Panama Canal Zone

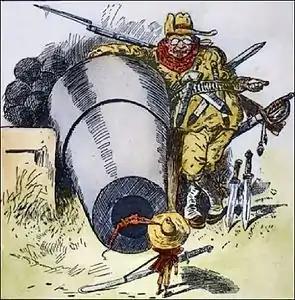
1903 cartoon: ""Go Away, Little Man, and Don't Bother Me"." President Theodore Roosevelt intimidating Colombia to acquire the Panama Canal Zone.

Roosevelt was angered by the Colombians' actions, especially when the Colombian Senate made a counteroffer that was more financially advantageous to Colombia. A Frenchman who had worked on his nation's canal efforts, Philippe Bunau-Varilla, represented Panamanian insurgents; he met with Roosevelt and with Secretary of State John Hay, who saw to it that his principals received covert support. When the revolution came in November 1903, the United States intervened to protect the rebels, who succeeded in taking over the province, declaring it independent as the Republic of Panama. Bunau-Varilla was initially the Panamanian representative in the United States, though he was about to be displaced by actual Panamanians, and hastily negotiated a treaty, giving the United States a zone wide and full authority to pass laws to govern that zone. The Panama Canal Zone (Canal Zone, or Zone) excluded Panama City and Colón, but included four offshore islands, and permitted the United States to add to the zone any additional lands needed to carry on canal operations. The Panamanians were minded to disavow the treaty, but Bunau-Varilla told the new government that if Panama did not agree, the United States would withdraw its protection and make the best terms it could with Colombia. The Panamanians agreed, even adding a provision to the new constitution, at US request, allowing the larger nation to intervene to preserve public order.